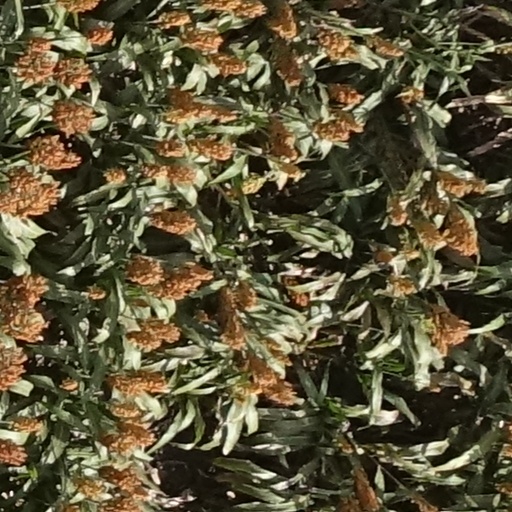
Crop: sorghum